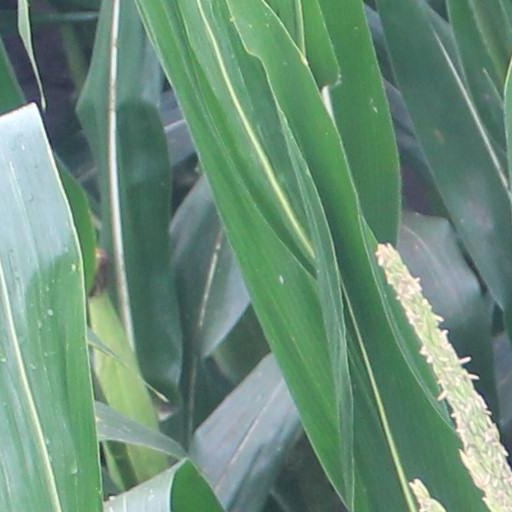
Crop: maize; corn